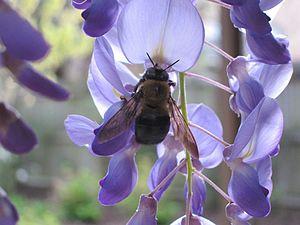
Wisteria est un genre de plantes dicotylédones de la famille des Fabaceae, sous-famille des Faboideae, originaire d'Extrême-Orient et d'Amérique du Nord, qui compte sept à neuf espèces acceptées.